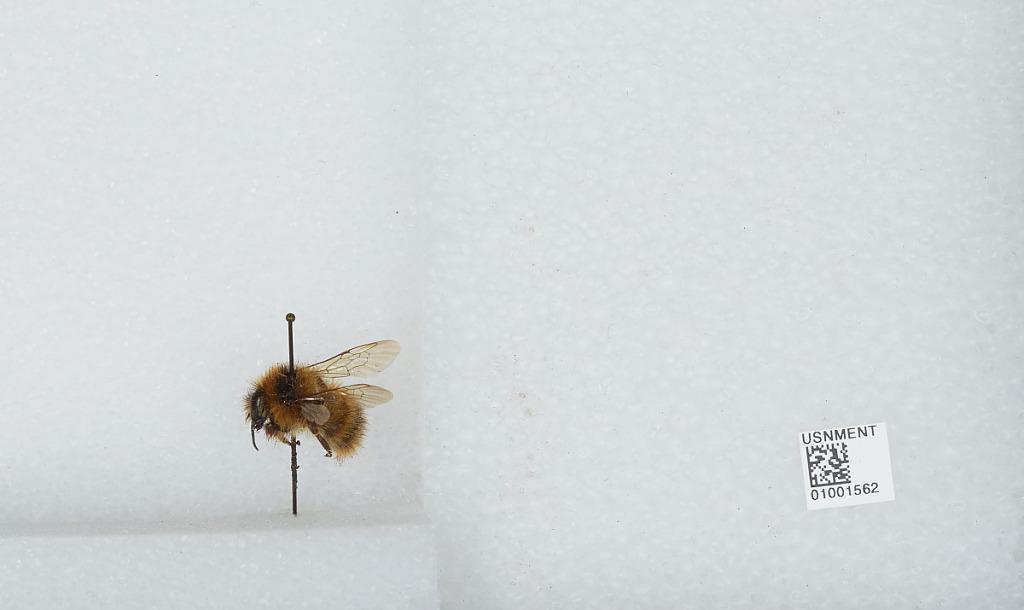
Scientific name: Bombus (Pyrobombus) centralis Cresson